Prussia

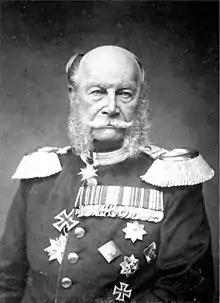
Kaiser Wilhelm I

Prussia took a leading part in the French Revolutionary Wars, but remained quiet for more than a decade because of the Peace of Basel of 1795, only to go once more to war with France in 1806 as negotiations with that country over the allocation of the spheres of influence in Germany failed. Prussia suffered a devastating defeat against Napoleon's troops in the Battle of Jena-Auerstedt, leading Frederick William III and his family to flee temporarily to Memel. Under the Treaties of Tilsit in 1807, the state lost about one-third of its area, including the areas gained from the second and third Partitions of Poland, which now fell to the Duchy of Warsaw. Beyond that, the king was obliged to pay a large indemnity, to cap his army at 42,000 men, and to let the French garrison troops throughout Prussia, effectively making the kingdom a French satellite.